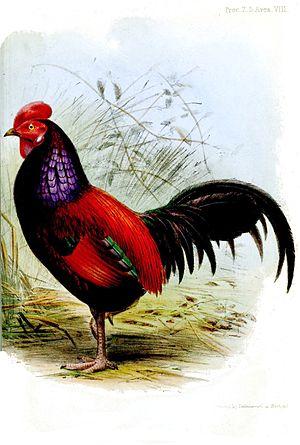
Les poules au long chant sont des races de poules élevées pour la durée et la beauté du chant des coqs. Ces races se trouvent en Asie, mais aussi en Europe. Dans beaucoup de pays se tiennent des concours de chants de coqs.